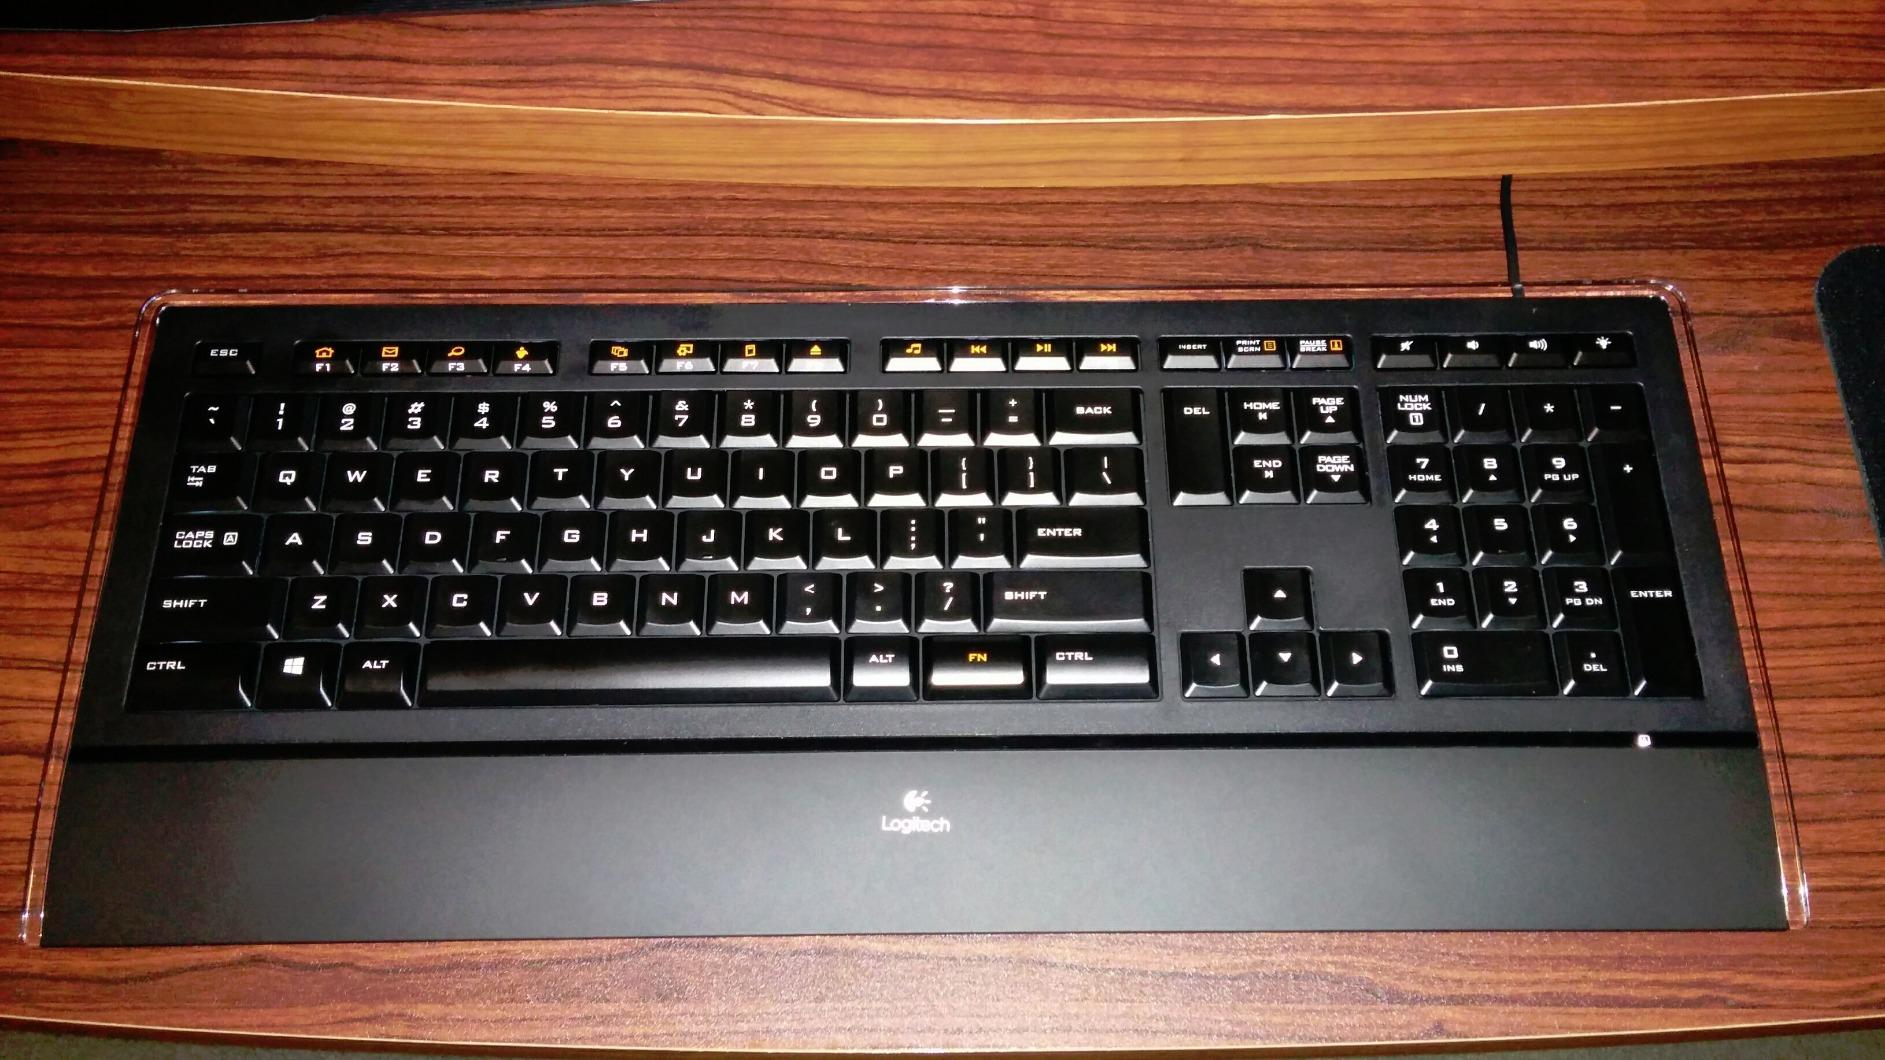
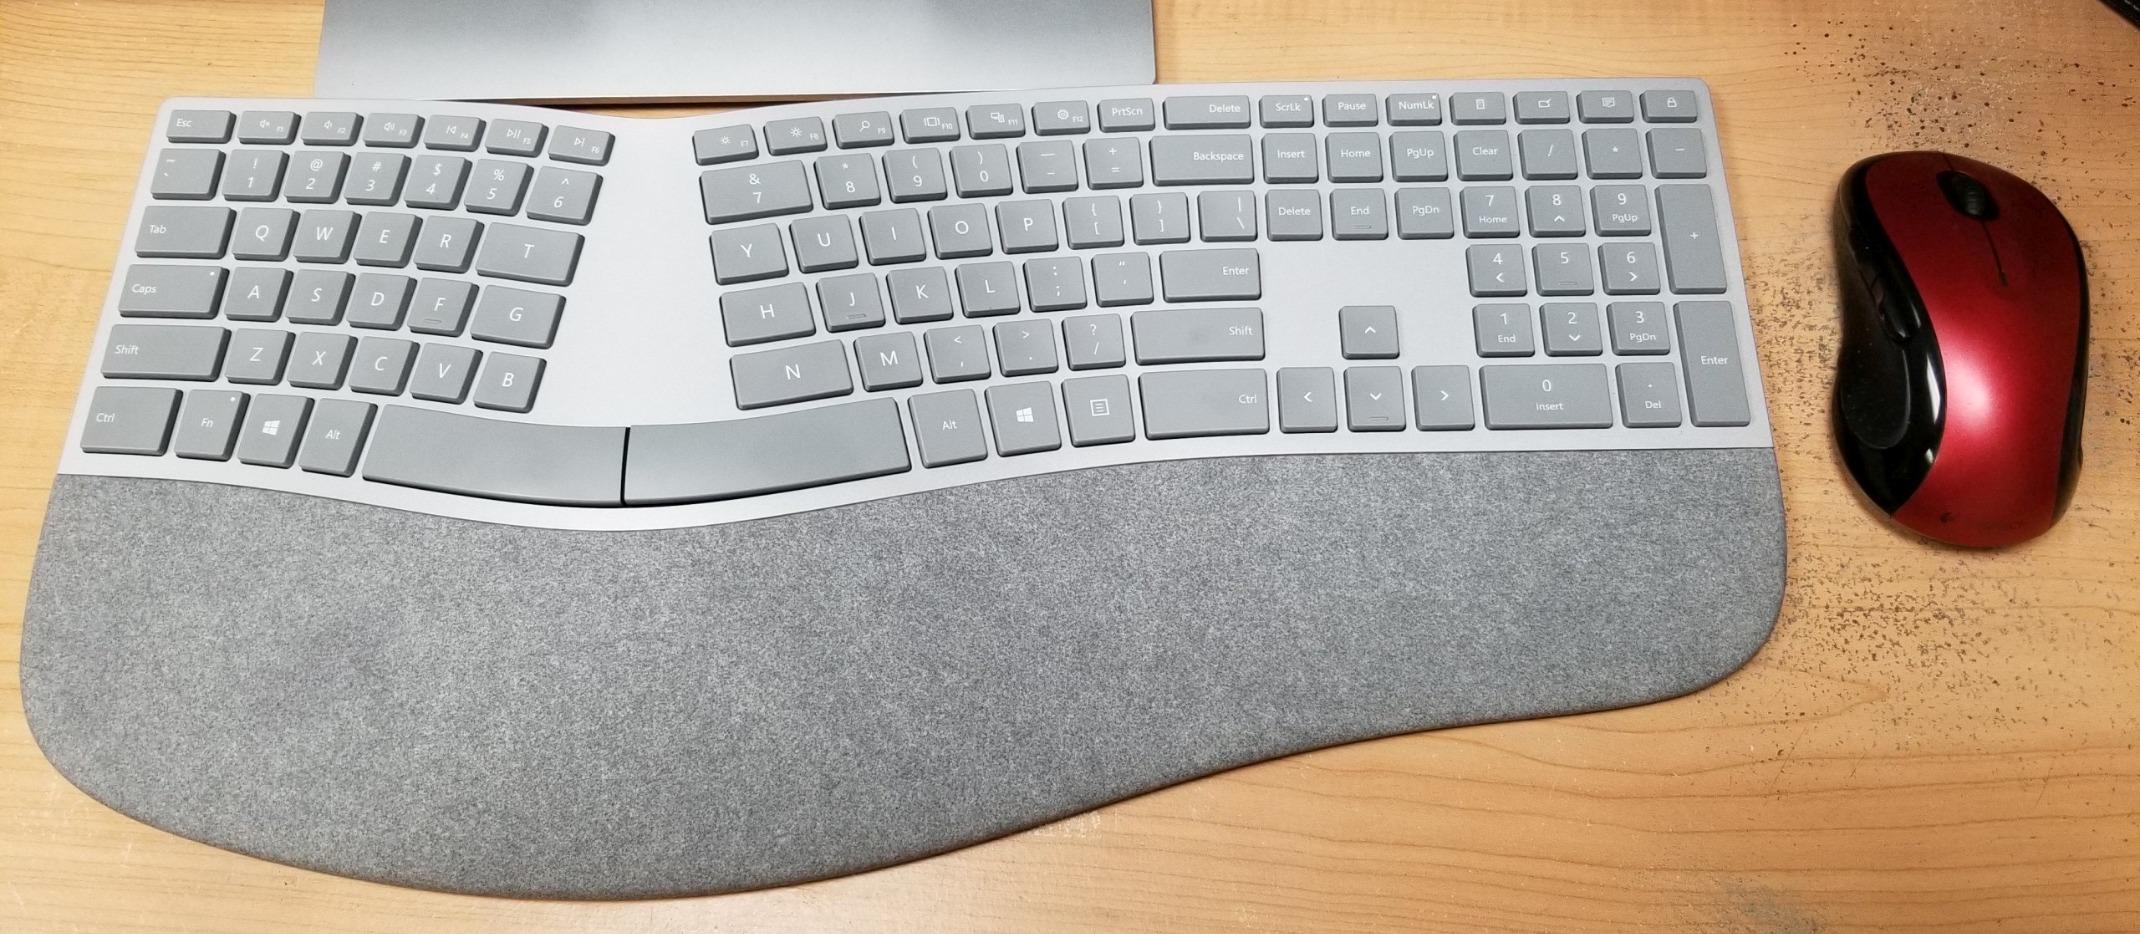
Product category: keyboard
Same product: no